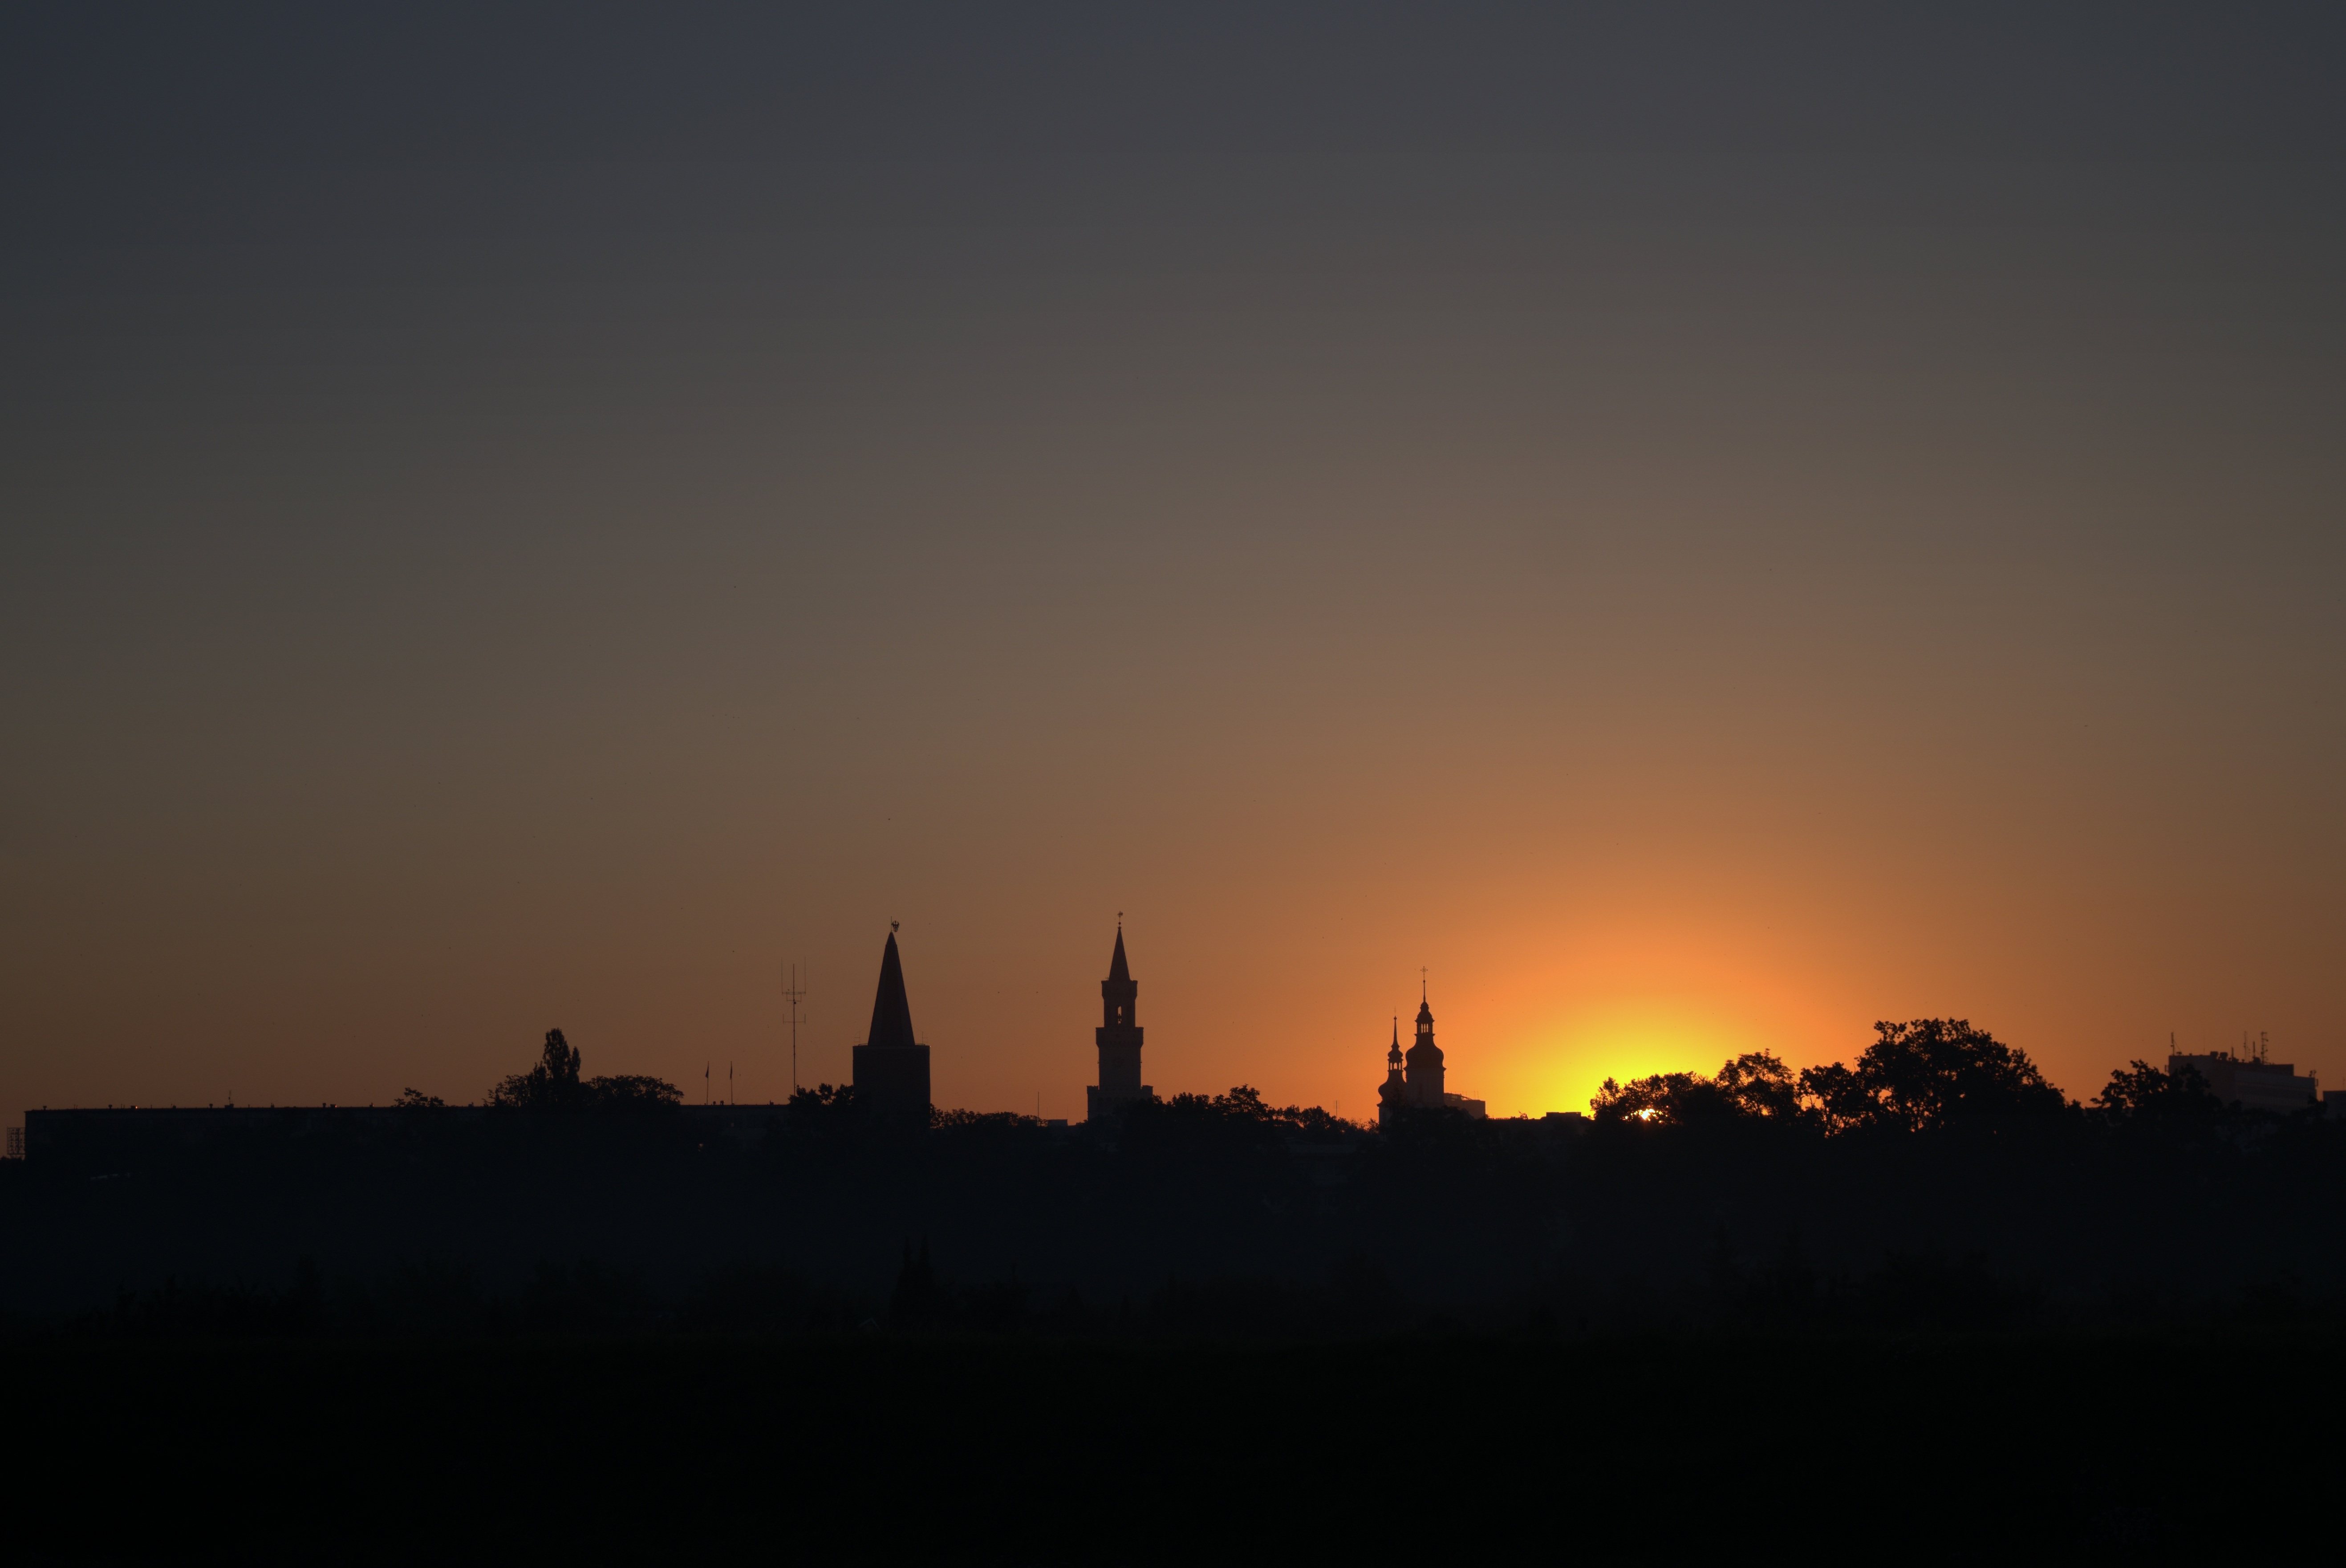
landscape, horizon, cloud, architecture, sky, sun, sunrise, sunset, skyline, night, sunlight, morning, view, building, dawn, city, atmosphere, panorama, dusk, evening, tourism, night city, buildings, towers, monuments, afterglow, city at night, golden sky, the cathedral, the town hall, the horizon, opole, contours, photo night, cathedral opole, atmospheric phenomenon